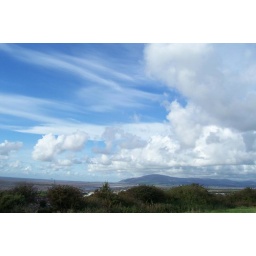
Blue sky and clouds over Black Combe